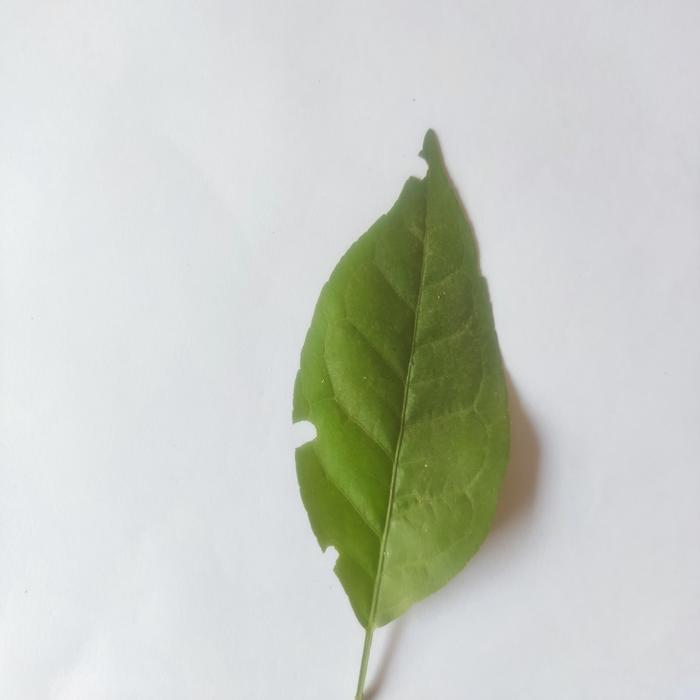
Crop: Aegle Marmelos
Leaf condition: Healthy_Leaf